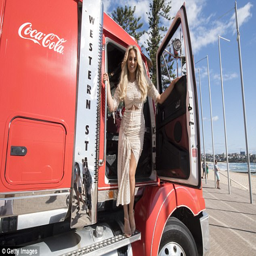
pop artist standing on the truck